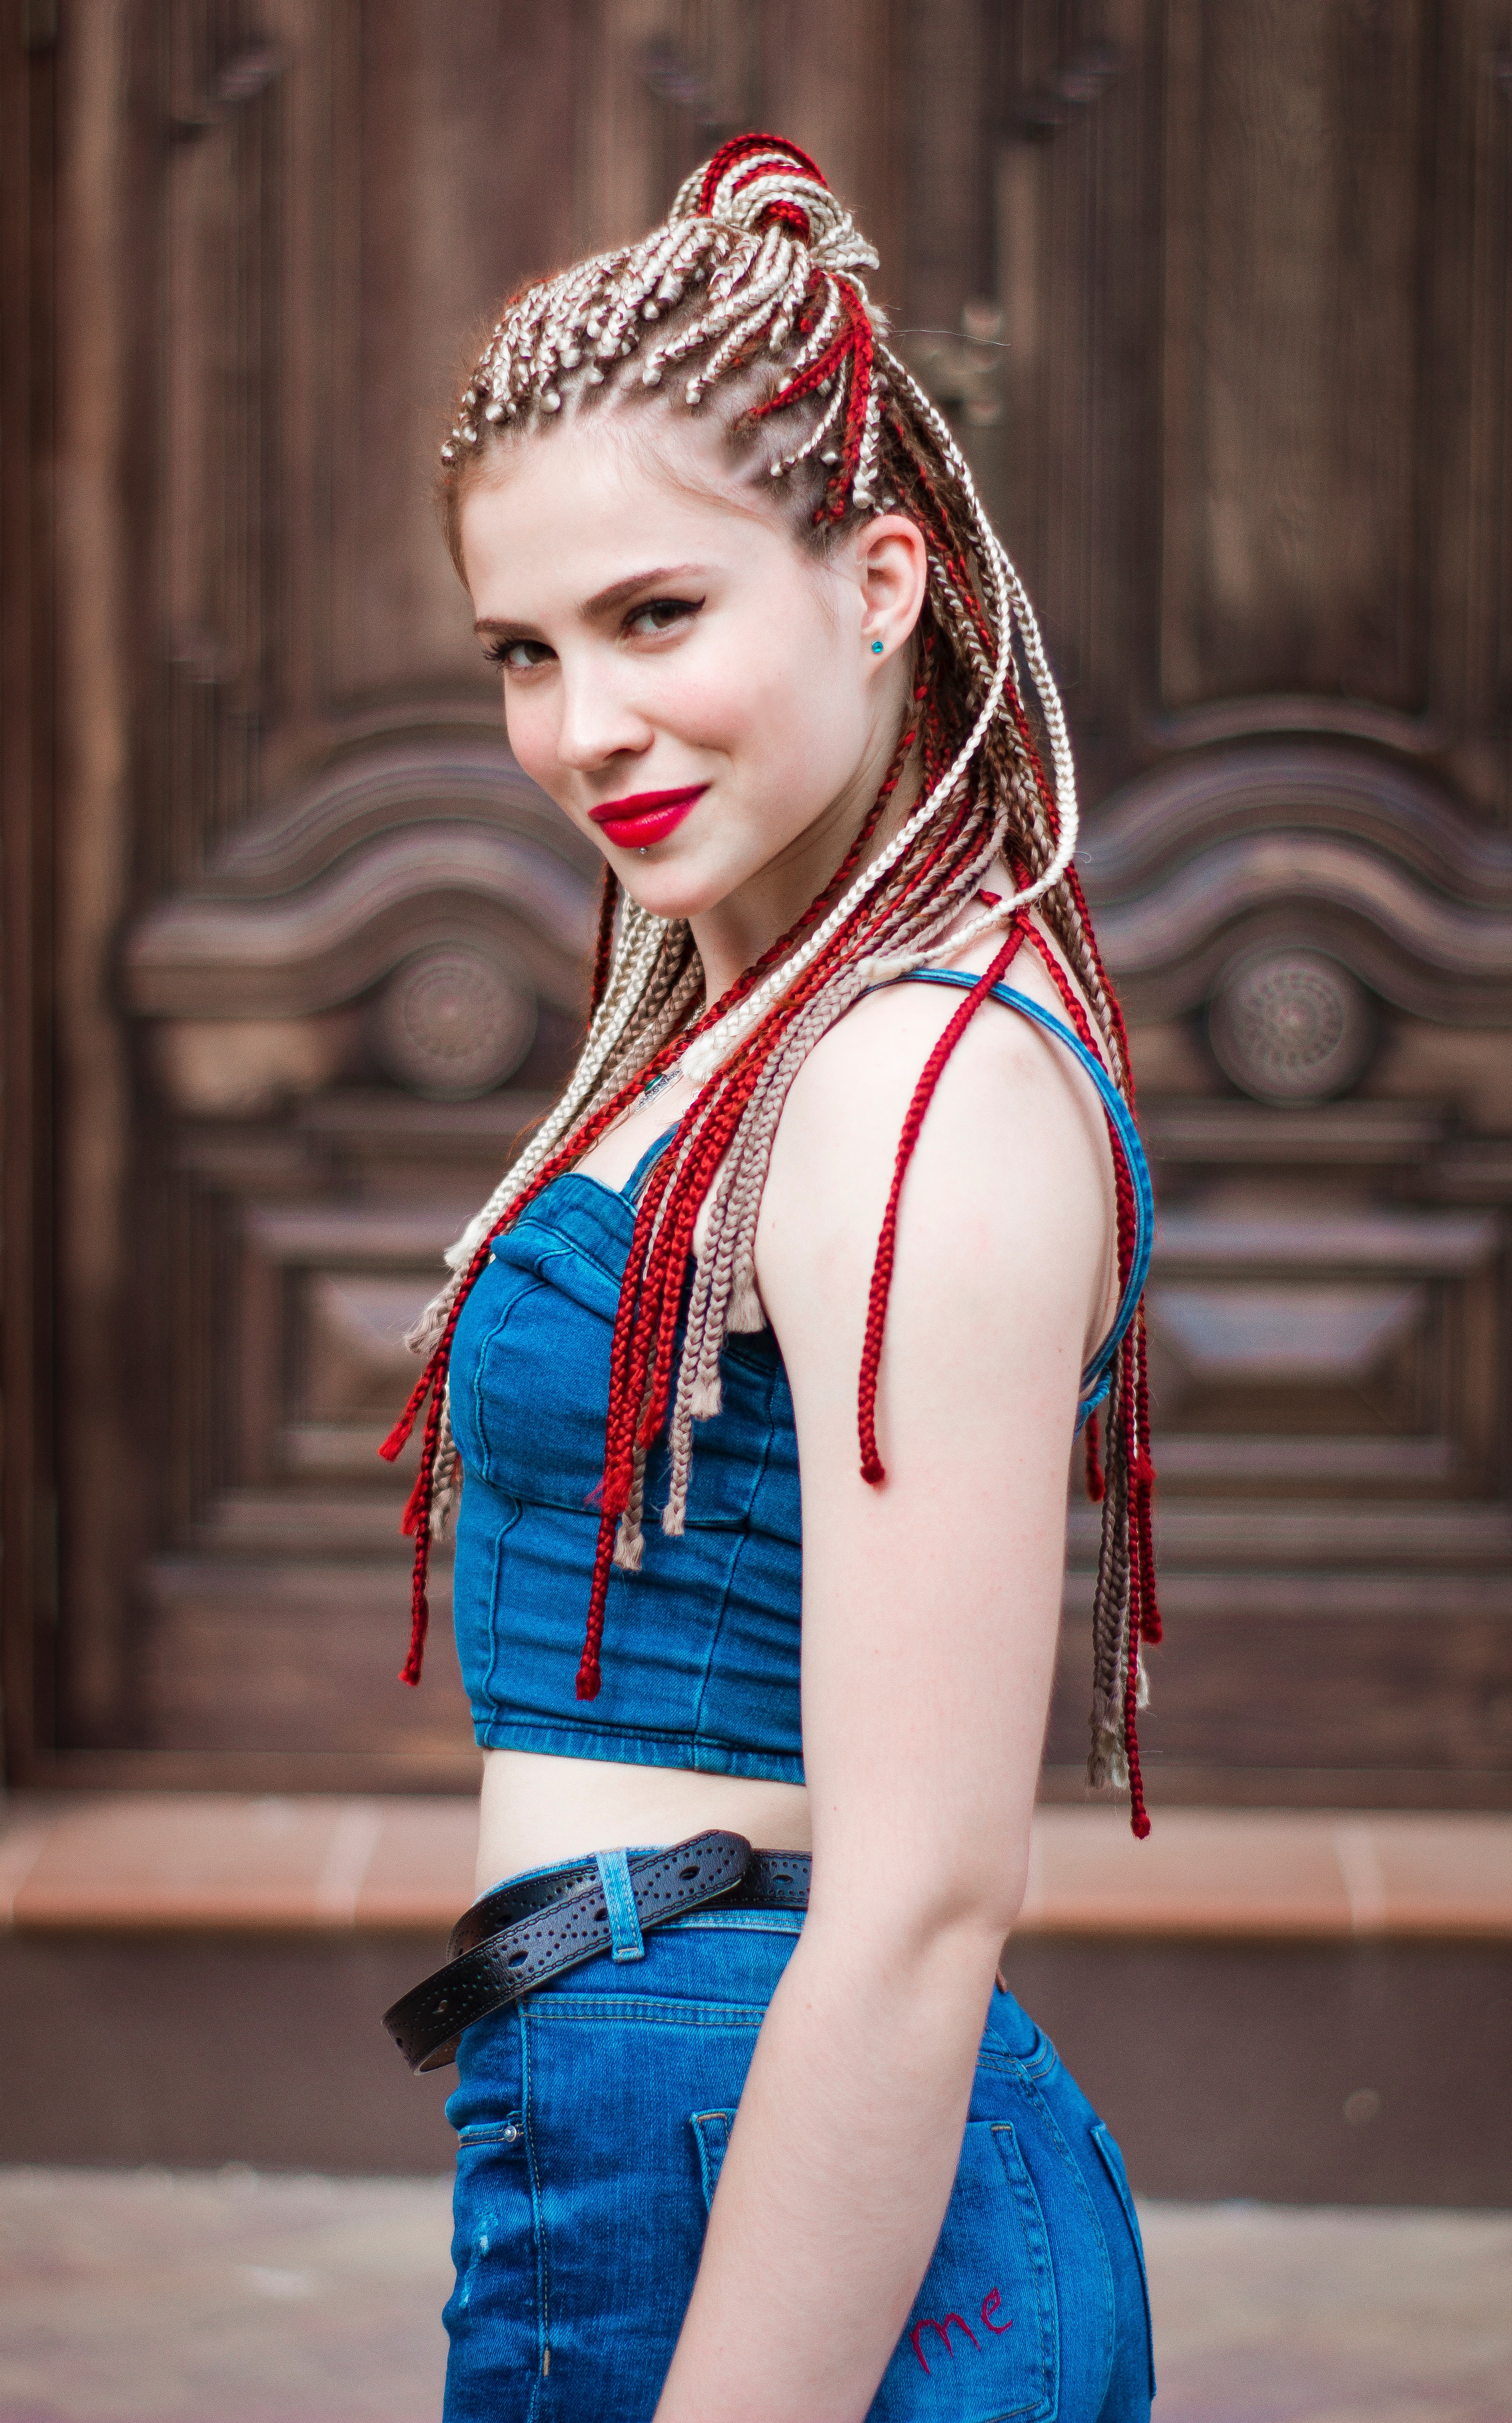
hair, blue, clothing, red, beauty, hairstyle, fashion, lip, headpiece, electric blue, dress, model, fashion design, fashion accessory, long hair, costume, style, photo shoot, hair accessory, cosplay, trunk